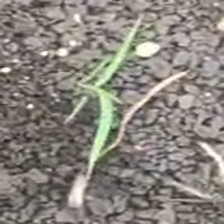
Weed species: Digitaria_SP_(Digitaria Sanguinalis )